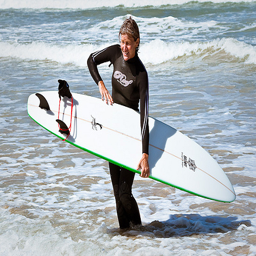
A woman in the ocean holding her surfboard.
a woman with a wet suit on is carrying her surfboard
a women standing in water with a surf board
Woman in wet suit holding tri-fin white surfboard with green trim, in surf, ocean to her back, good sun light.
a women surfer holding her surf board in the water